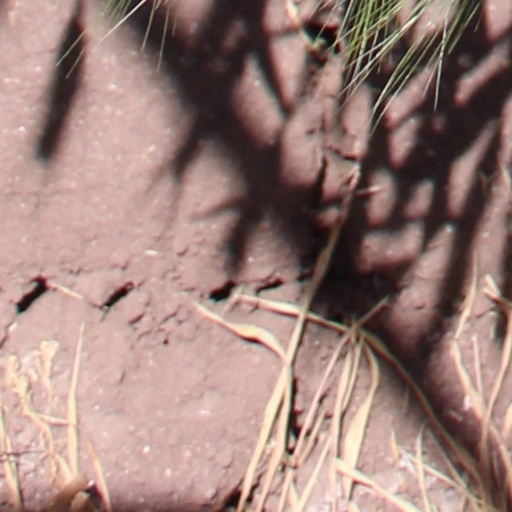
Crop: wheat